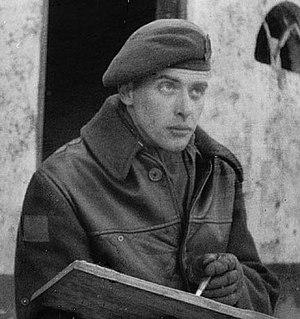
Alex Colville, né le 24 août 1920 à Toronto et mort le 16 juillet 2013 à Wolfville en Nouvelle-Écosse, est un artiste-peintre canadien.
Cette page concerne des événements d'actualité qui se sont produits durant l'année 2013 dans la province canadienne de la Nouvelle-Écosse.